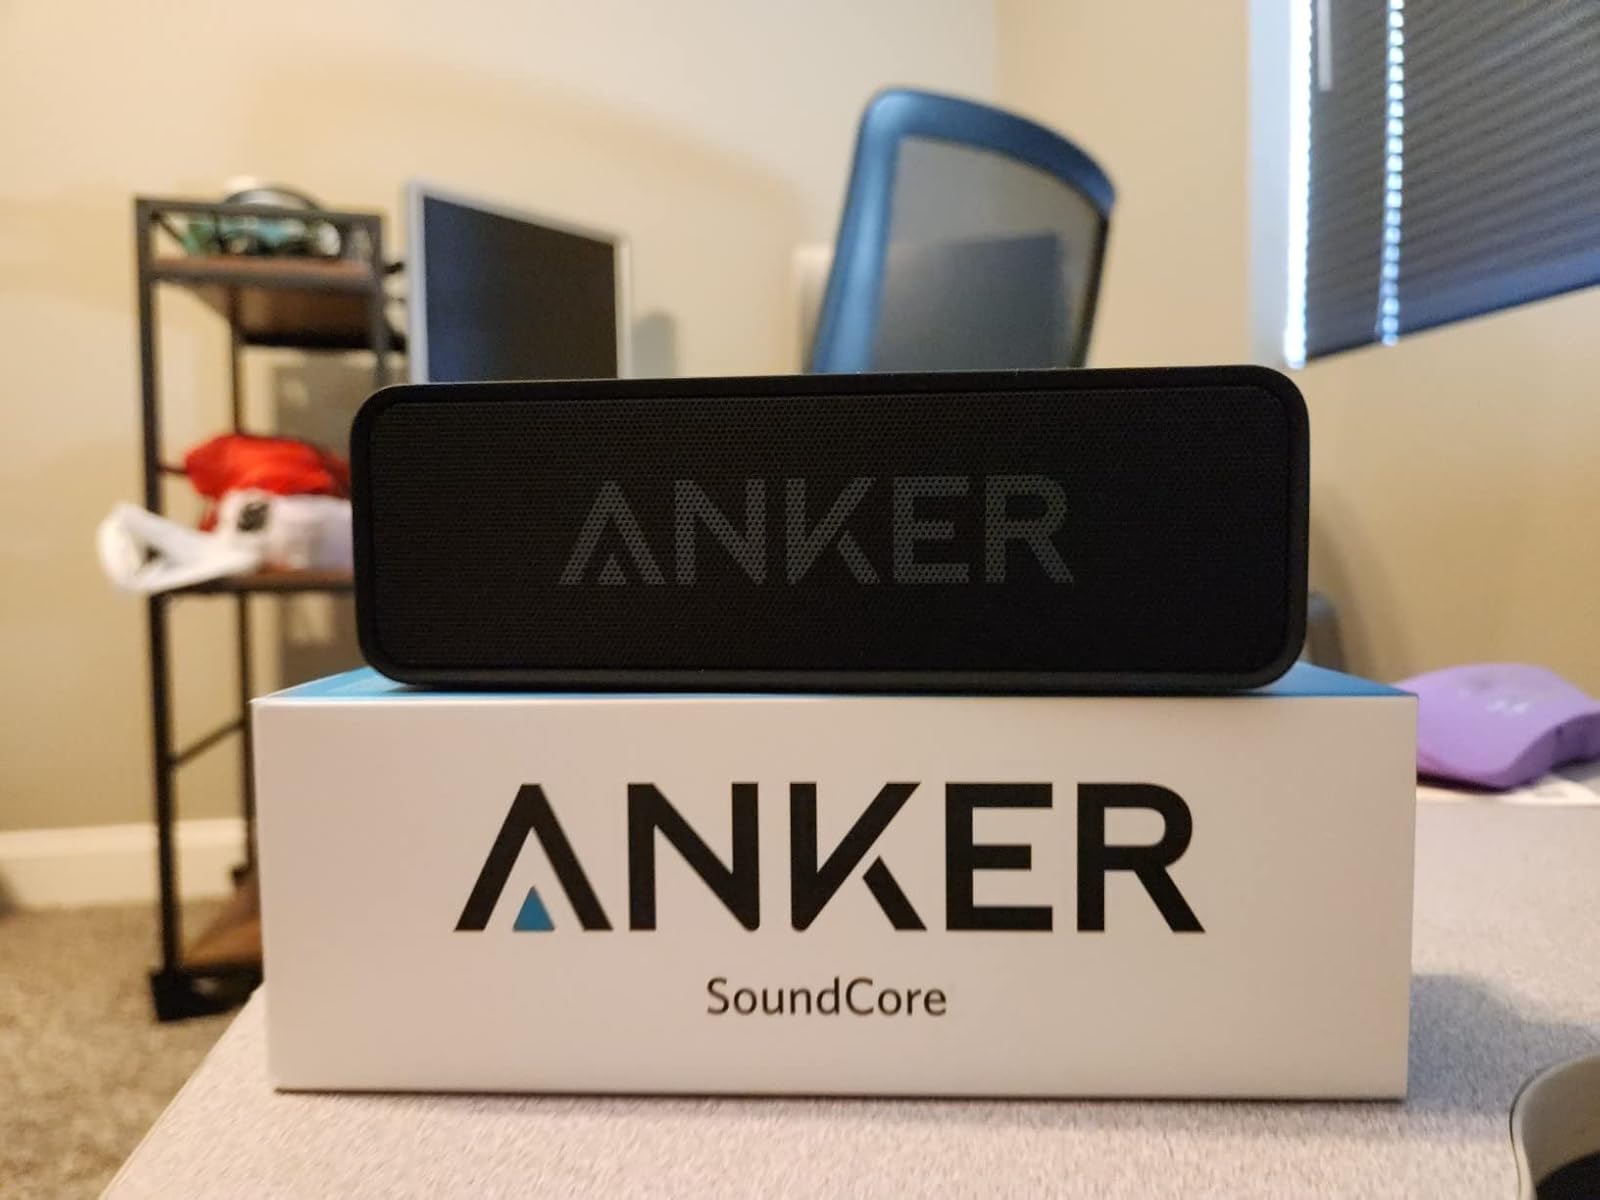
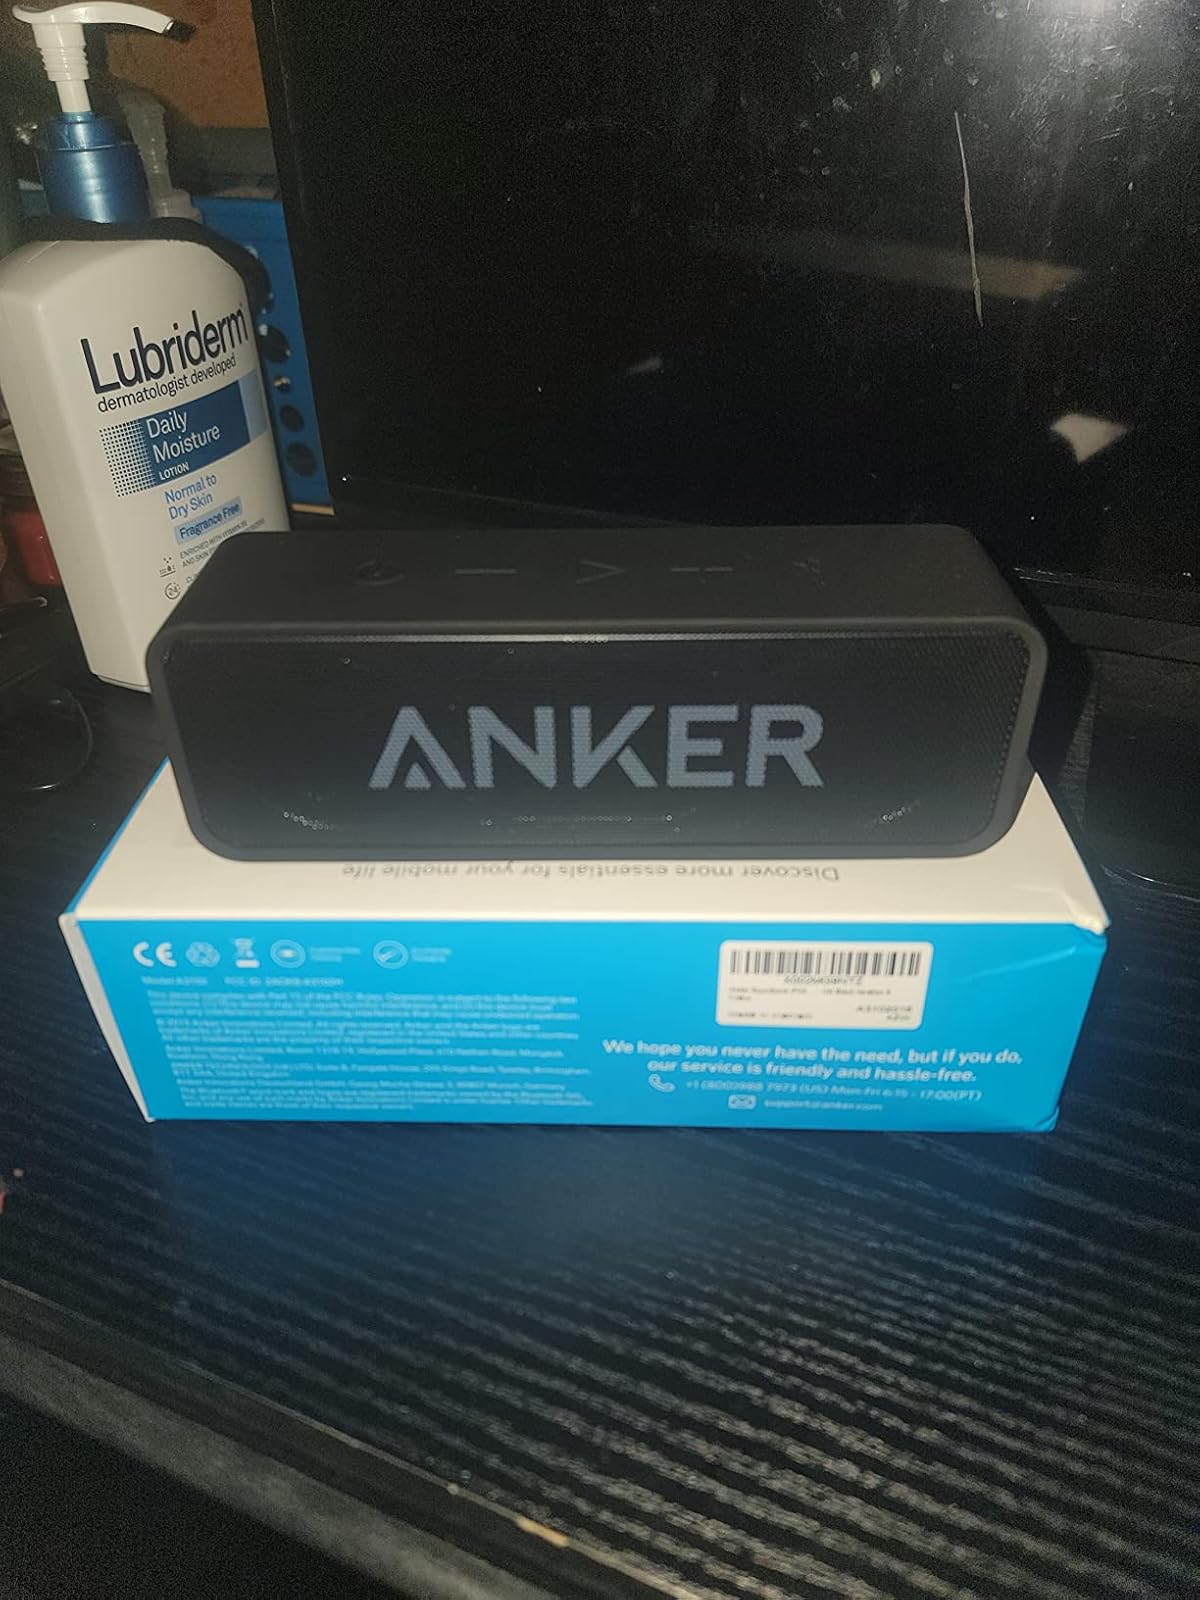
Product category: speaker
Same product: yes